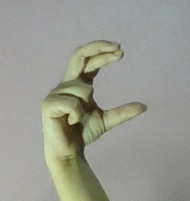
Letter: thal